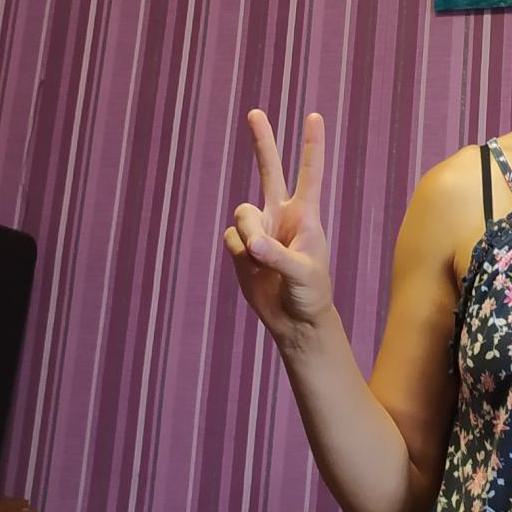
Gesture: peace